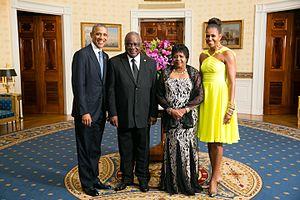
Penehupifo "Penny" Pohamba, née en 1948, est une éducatrice, une sage-femme et une femme politique namibienne. Elle a été également Première dame de la Namibie lorsque son mari, Hifikepunye Pohamba, est devenu président de Namibie, de 2005 à 2015.